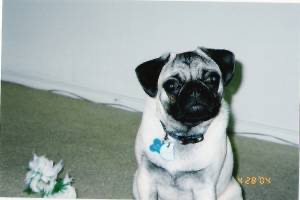
Animal: dog
Breed: pug